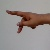
The image shows a hand gesture representing the letter 'P' in Indian Sign Language.